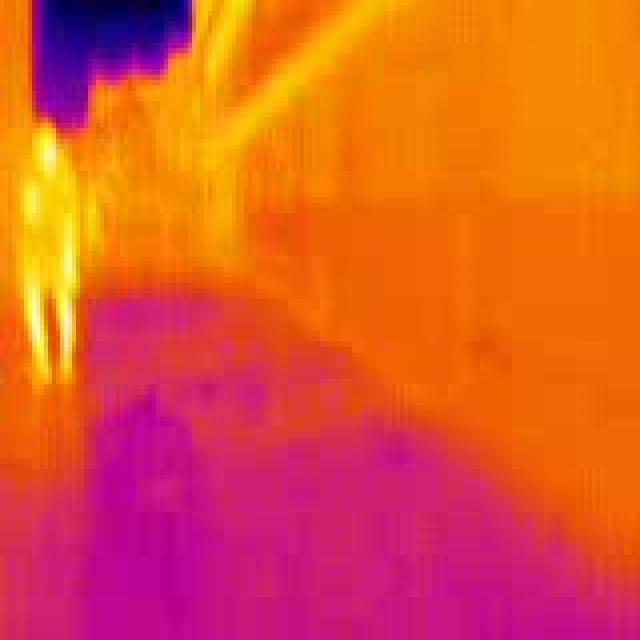
Detected objects:
label: person